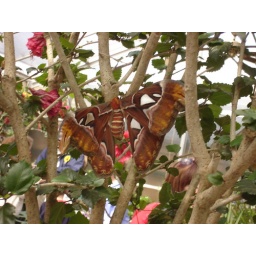
Massive moth in the butterfly house